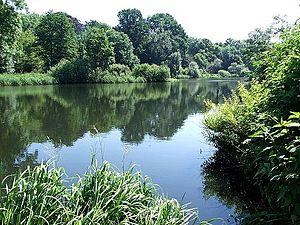
Syrenie Stawy, Szczecin, Polska, ripisylve (écotone) dans la région des lacs de Syrenie, Pologne
La Pologne, en forme longue république de Pologne, est un État d'Europe centrale, frontalier avec l'Allemagne à l'ouest, la Tchéquie au sud-ouest, la Slovaquie au sud, l'Ukraine à l'est-sud-est et la Biélorussie à l'est-nord-est, enfin la Lituanie et l'enclave russe de Kaliningrad au nord-est. Avec une population de 38 millions d'habitants, la Pologne est le trente-quatrième pays le plus peuplé au monde. Elle est divisée en voïvodies, elles-mêmes subdivisées en districts puis en communes. C'est une république parlementaire qui a pour monnaie nationale le złoty. Elle est membre de l'Union européenne depuis le 1ᵉʳ mai 2004, du Conseil de l'Europe, du groupe de Visegrád, de l'Organisation mondiale du commerce et de l'Organisation des Nations unies.